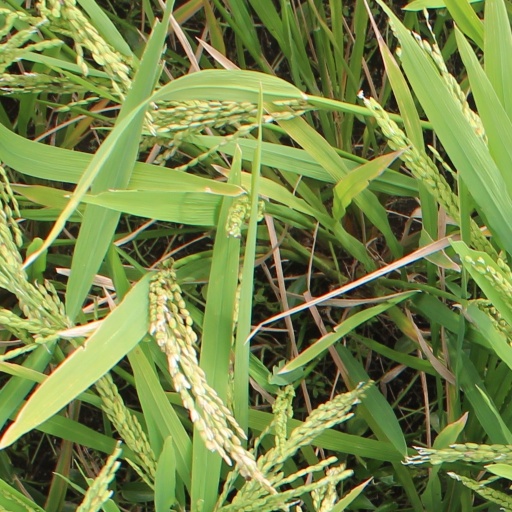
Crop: rice